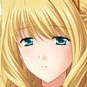
Portrait style: Anime Portrait